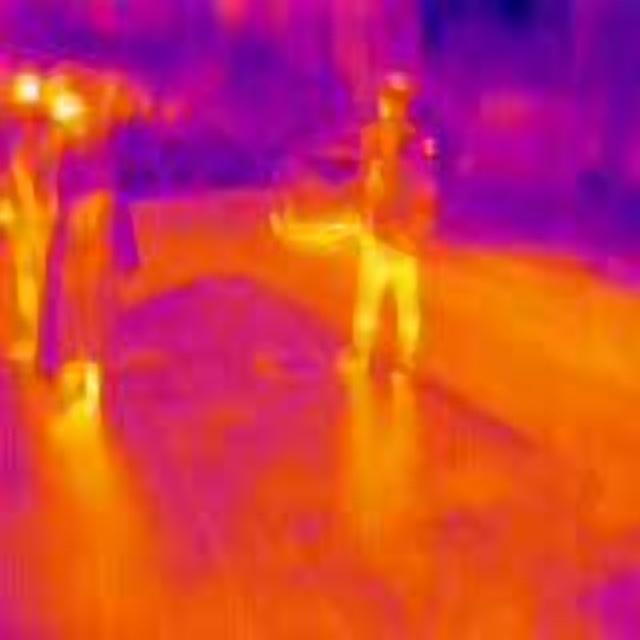
Detected objects:
label: person
label: person
label: person